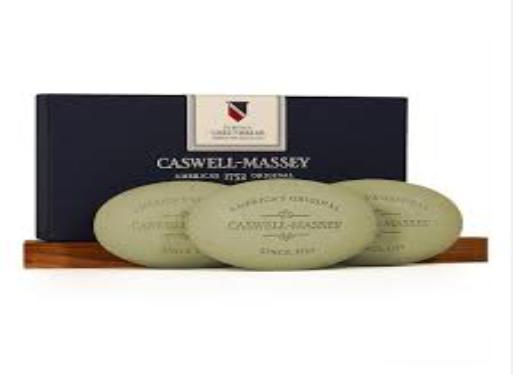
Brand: Caswell Massey
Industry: Necessities